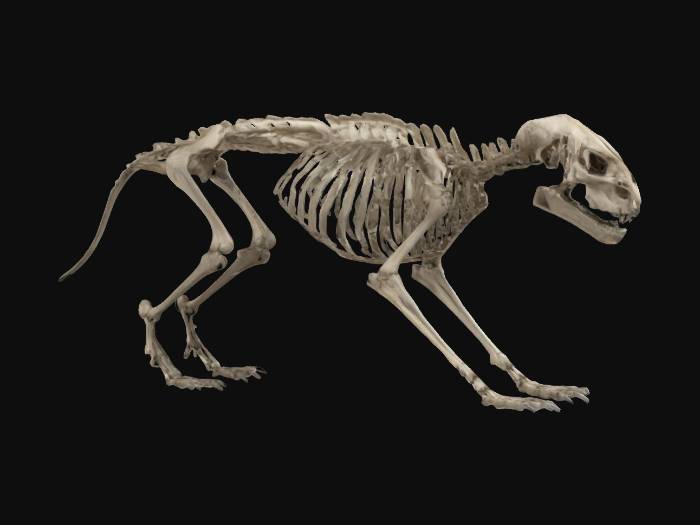
미적 점수 (1~10점): 8